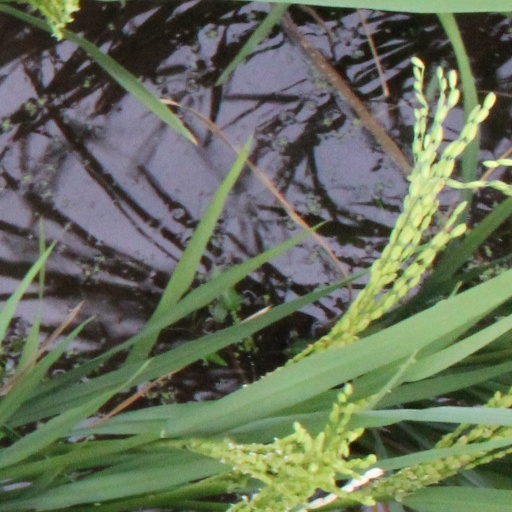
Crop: rice